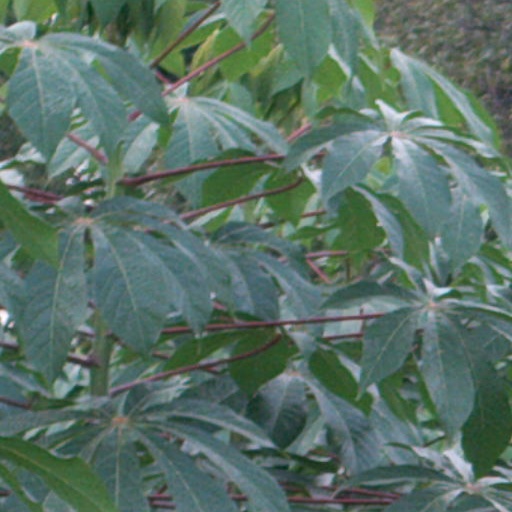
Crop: cassava